Mother Ludlam's Cave

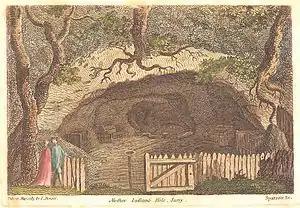
The cave in an engraving, published in 1785, showing how it looked at the time of Francis Grose's visit, as described by William Cobbett

William Cobbett wrote of the cave in his "Rural Rides", recounting his visit of 27 October 1825: